"Weird Al" Yankovic (album)

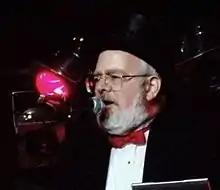
Dr. Demento helped promote ""Weird Al" Yankovic". (David Rossi)

To promote the album, Levey coordinated a three-week tour in late Summer 1983 across the United States' East Coast and Midwest for both Yankovic and Dr. Demento. Promoted as ""An Evening of Dementia with Dr. Demento in Person Plus 'Weird Al' Yankovic", Demento opened with recorded hits and short comedy films from his show before introducing Yankovic and the band. During their three weeks, the tour played in several famous clubs, including The Bottom Line in New York City.